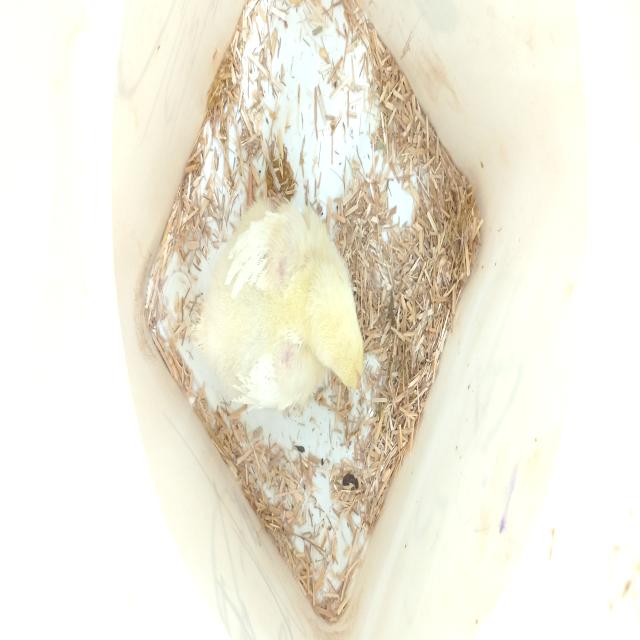
Weight: 182 g